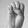
ASL letter: E